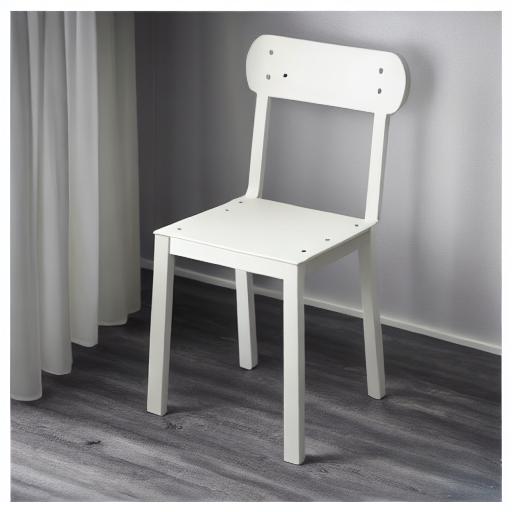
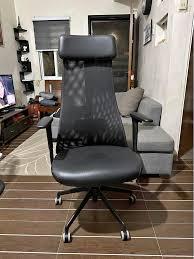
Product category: items_chair
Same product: no